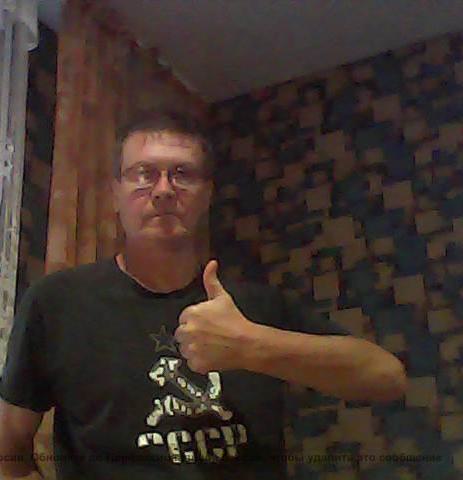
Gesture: like